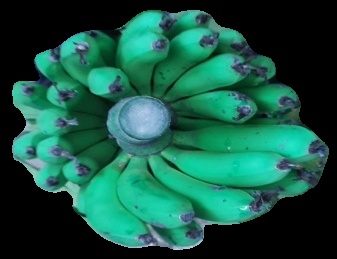
Variety: pachbale
Grade: grade2